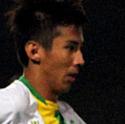
Age: 23